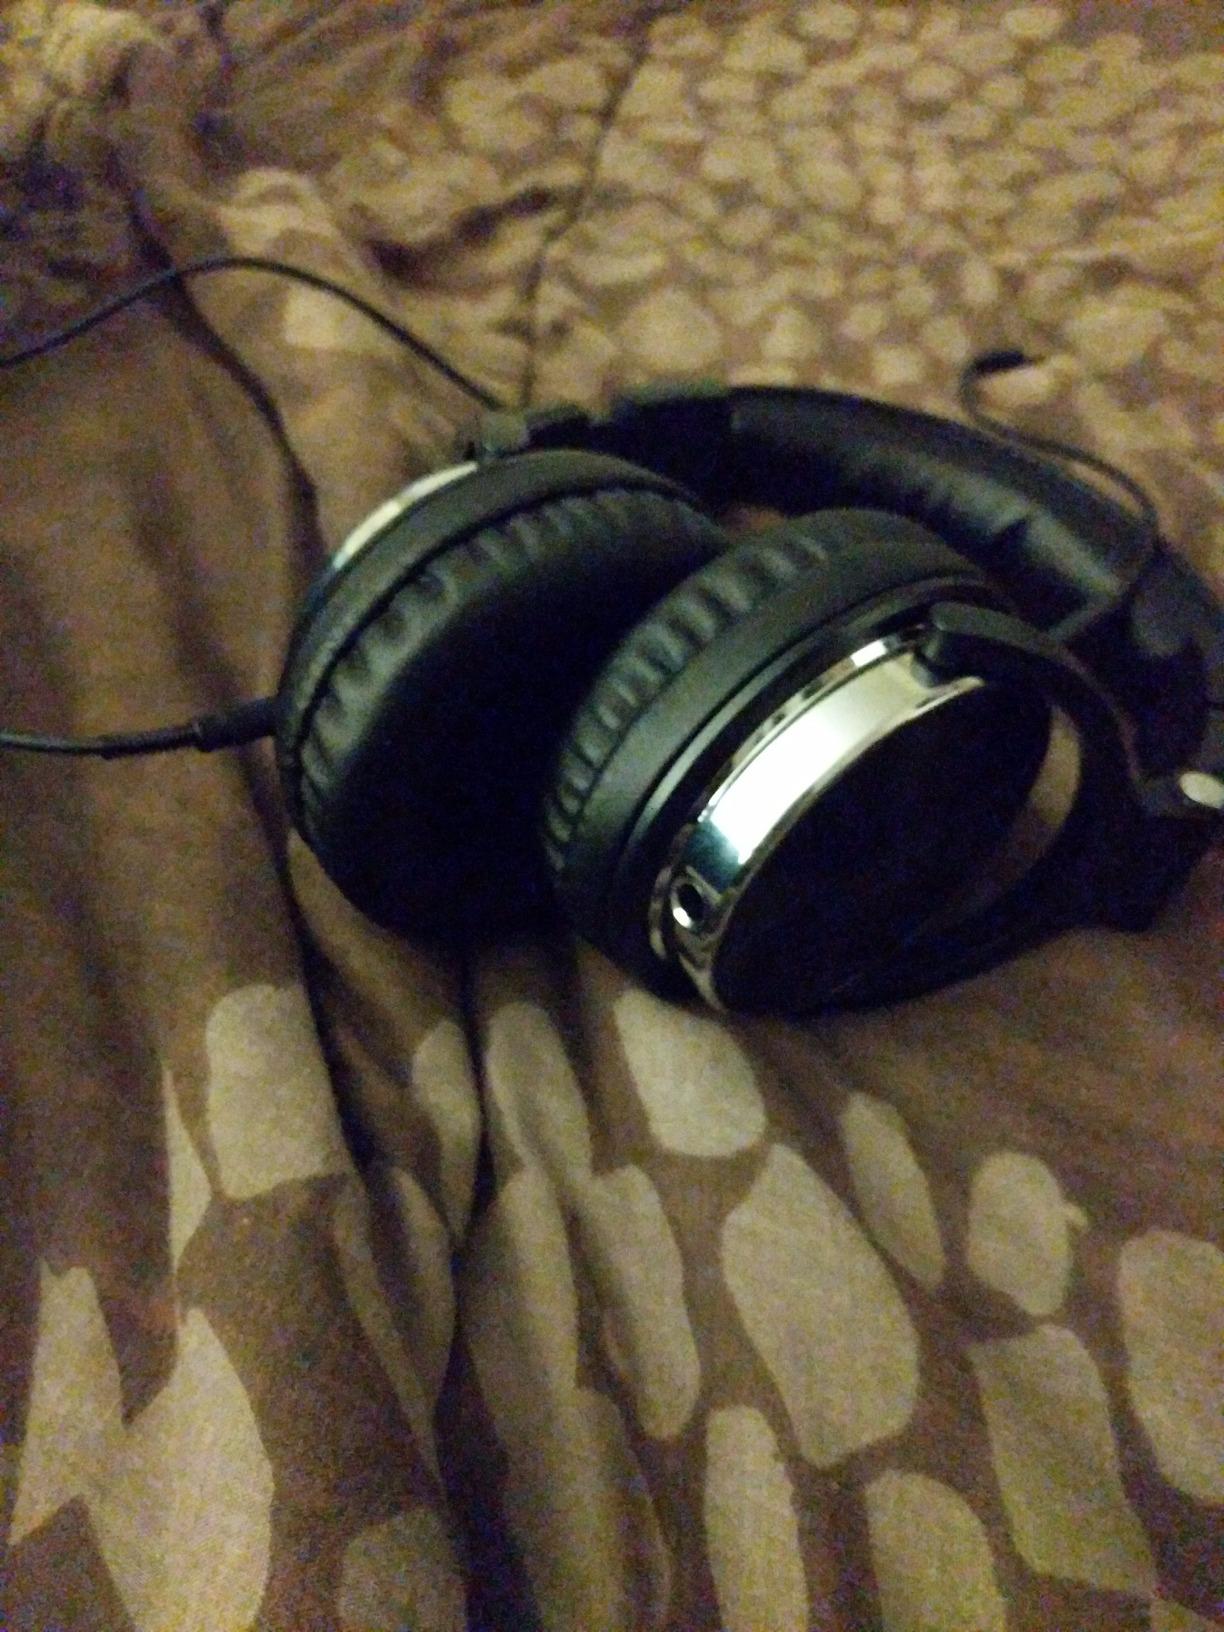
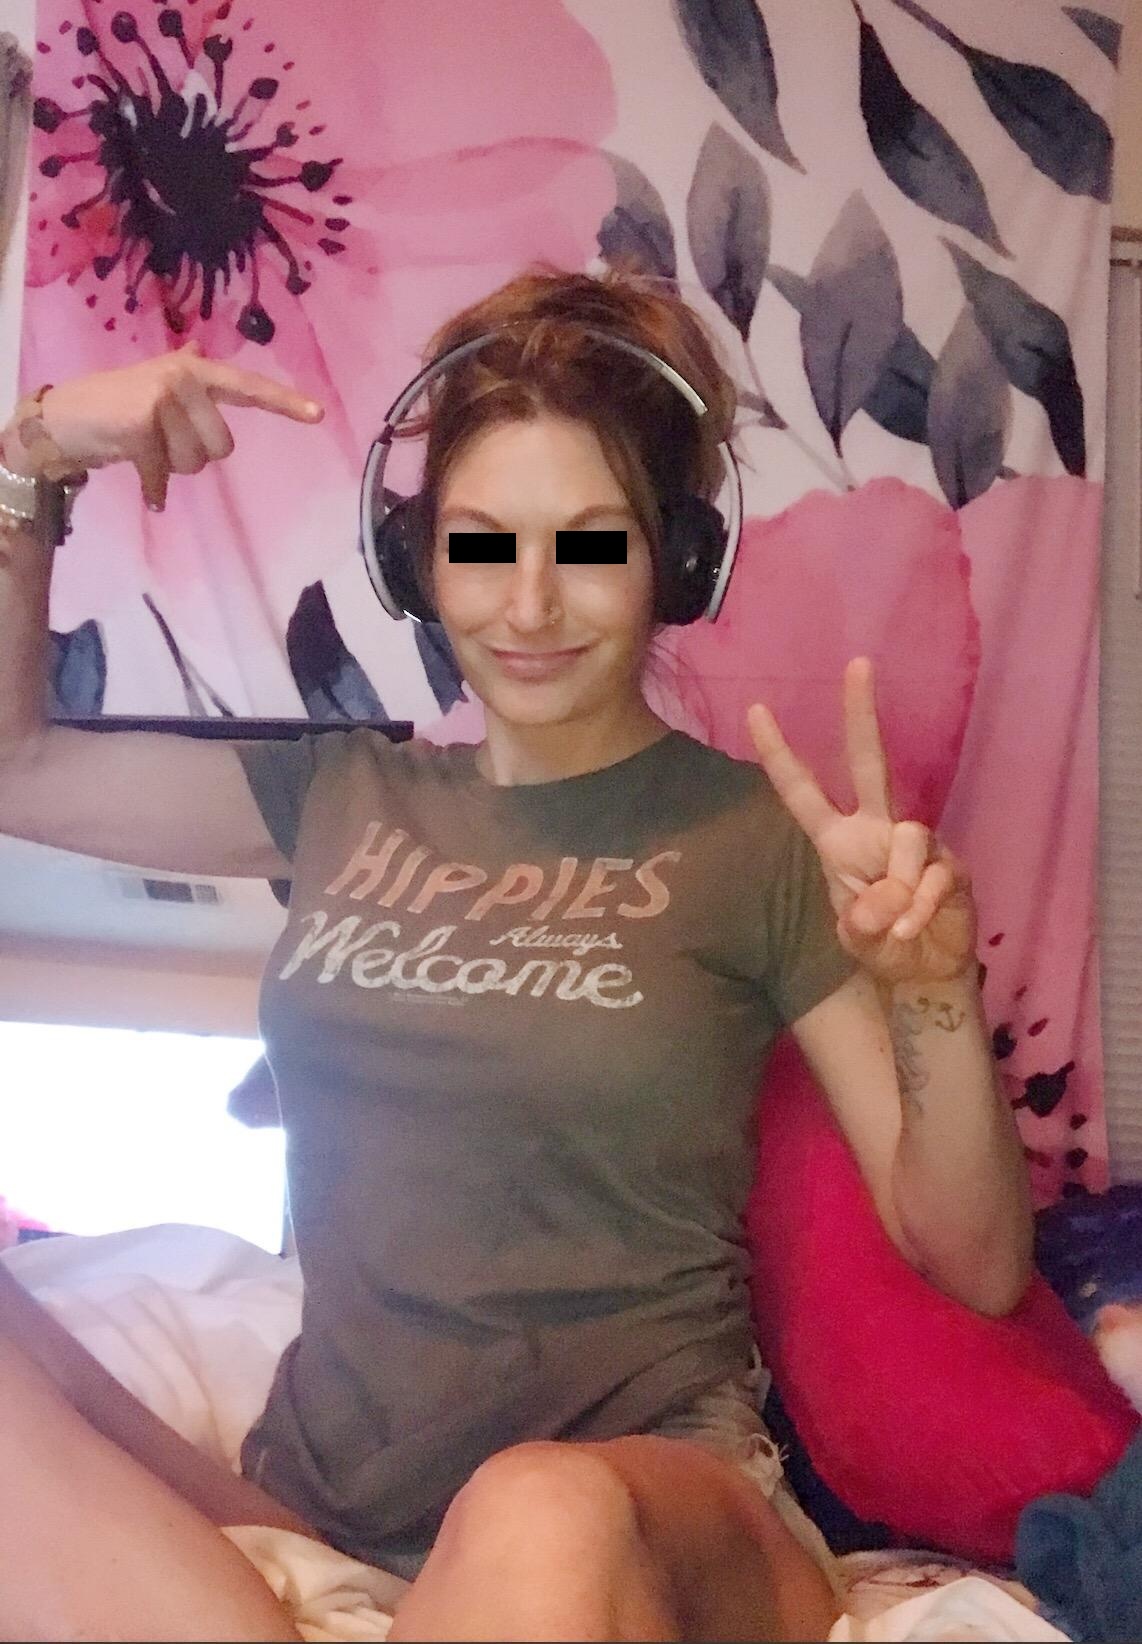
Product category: headphones
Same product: no